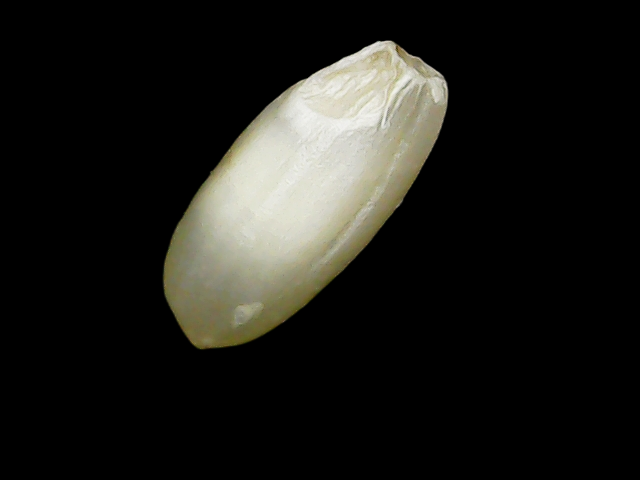
Rice variety: Binadhan10